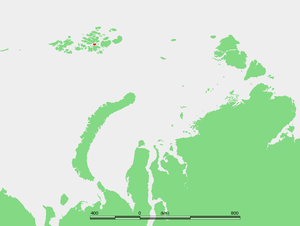
L'île Heiss est une île de la terre François-Joseph.